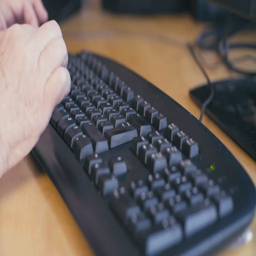
close up hands of senior woman typing on a computer keyboard